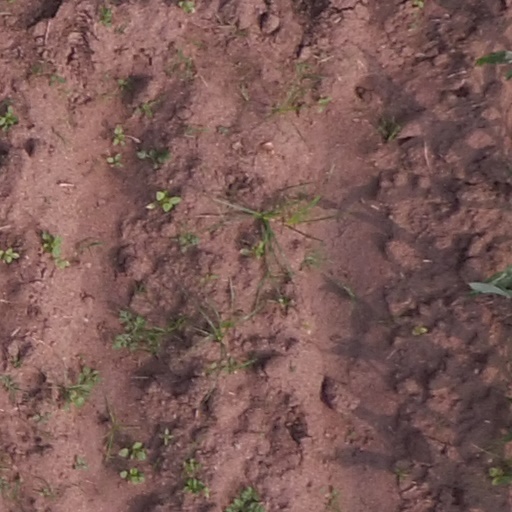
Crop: maize; corn